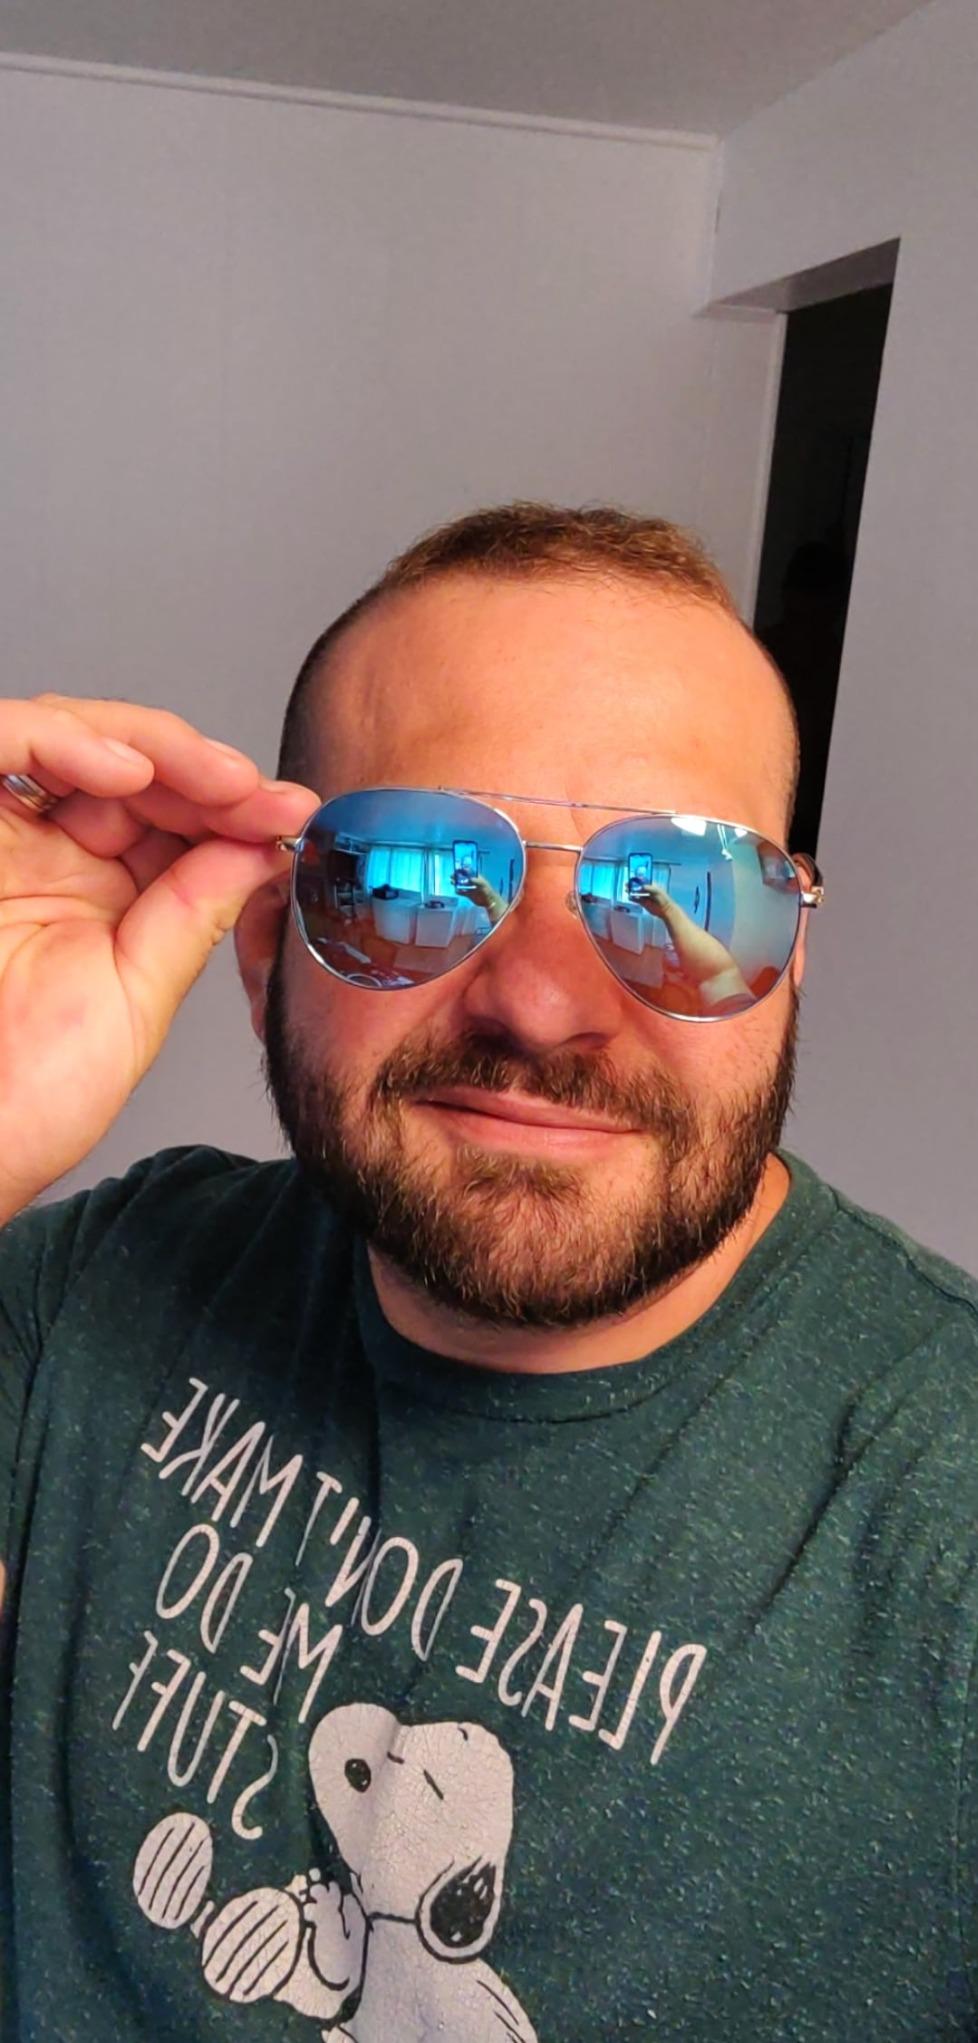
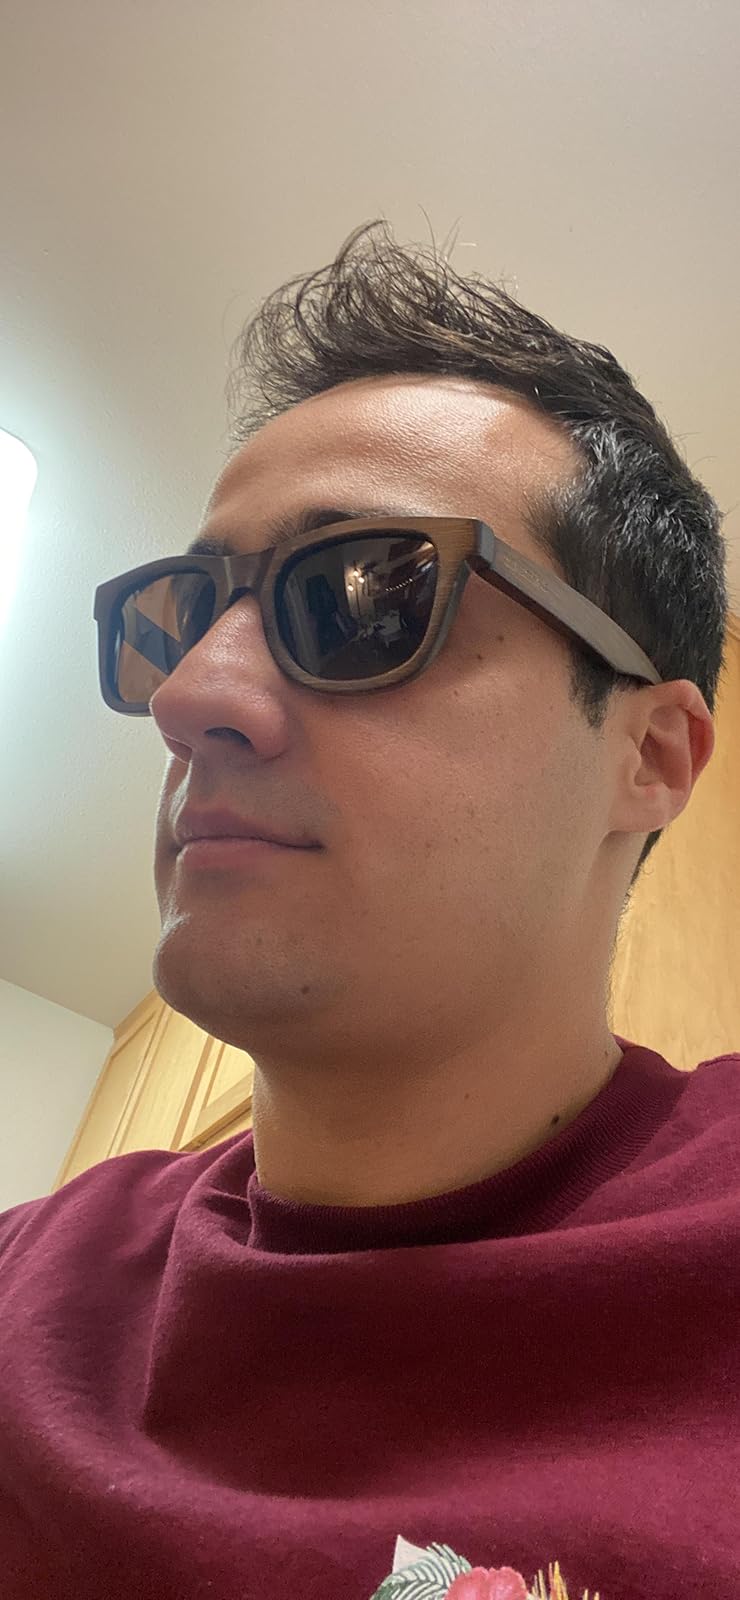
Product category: accessories_sunglasses
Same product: no